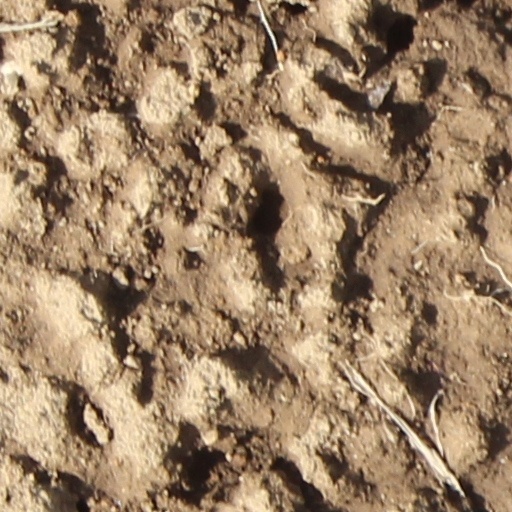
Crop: wheat